General Atomics MQ-1 Predator

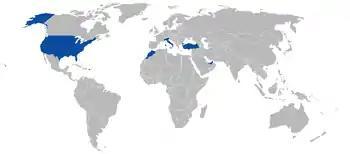
Operators of the aircraft.

On 16 February 2001 at Nellis Air Force Base, a Predator successfully fired three Hellfire AGM-114C missiles into a target. The newly armed Predators were given the designation of MQ-1A. In the first week of June 2001, a Hellfire missile was successfully launched on a replica of bin Laden's Afghanistan Tarnak residence built at a Nevada testing site. A missile launched from a Predator exploded inside one of the replica's rooms; it was concluded that any people in the room would have been killed. On 4 September 2001 (after the Bush cabinet approved a Qaeda/Taliban plan), CIA chief Tenet ordered the agency to resume reconnaissance flights. The Predators were now weapons-capable, but did not carry missiles because the host country (presumably Uzbekistan) hadn't granted permission.